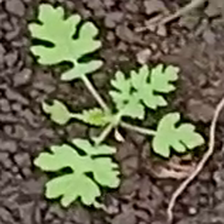
Weed species: Gajar_gavat_(Parthenium hysterophorus)